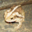
Label: frog